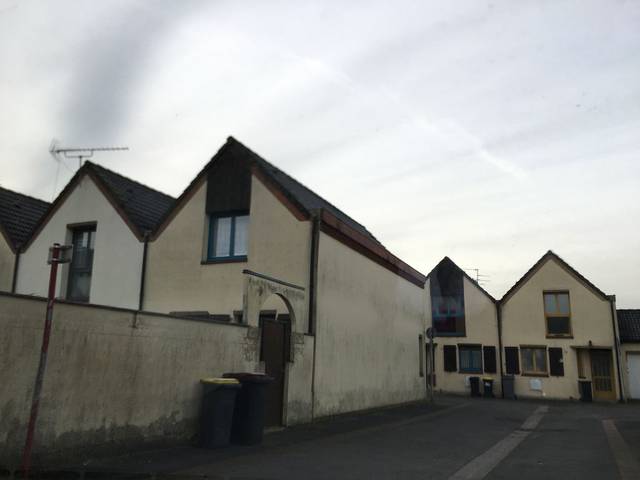
Region: France
Coordinates: 50.452, 2.942